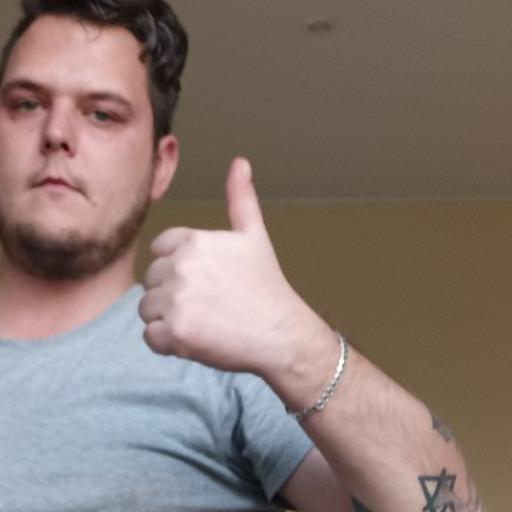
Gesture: like